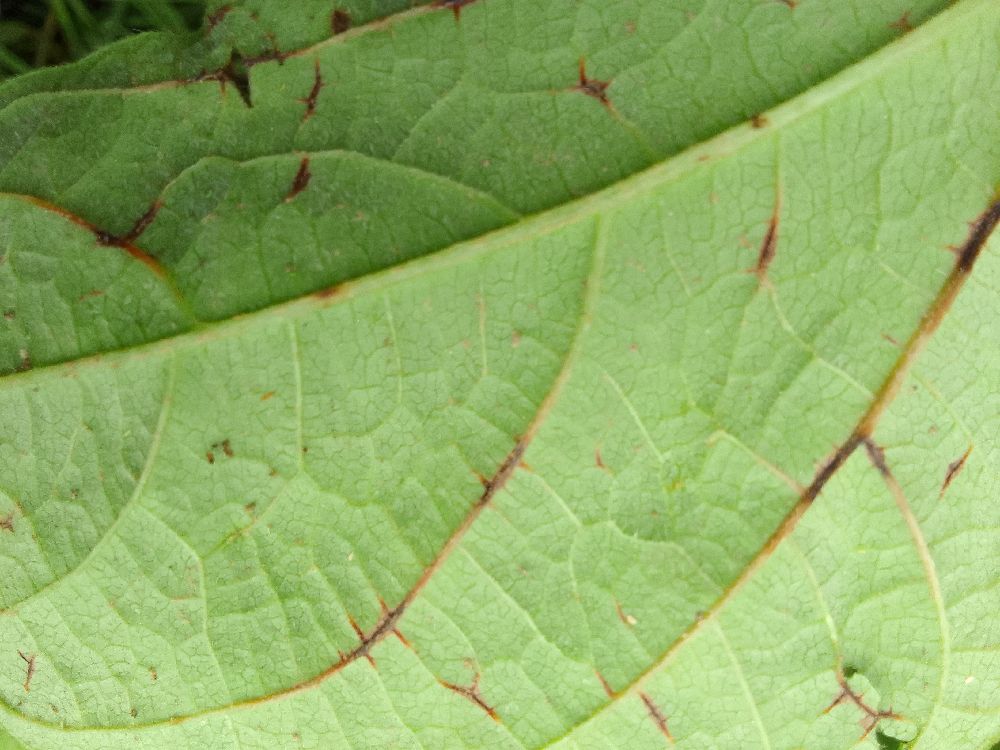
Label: anthracnose